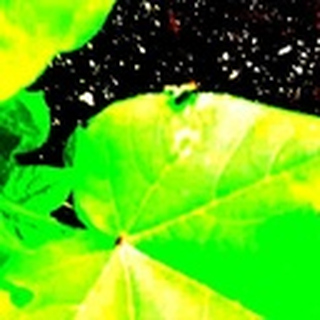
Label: healthy_cotton